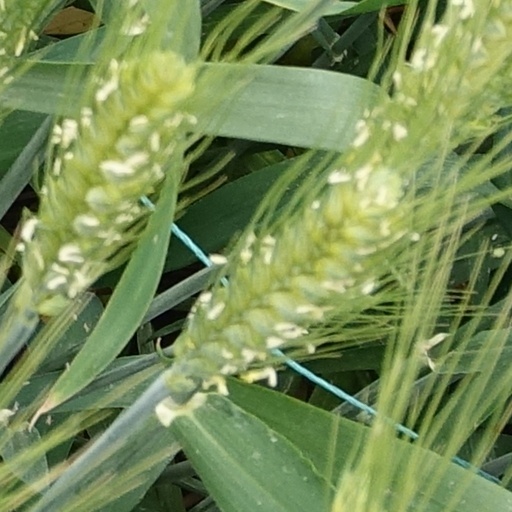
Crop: wheat